Take a Bow (Madonna song)

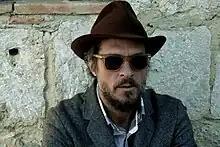
Michael Haussman directed the video.

The music video for "Take a Bow" was directed by Michael Haussman and is a lavish period-style piece, filmed November 3–8, 1994, in Ronda and in the bullring of Antequera, Spain. In the video, Madonna wore a fitted, classic suit by British fashion designer John Galliano. The costumes worn by Madonna in the video were created by stylist Lori Goldstein, who received the VH1 Fashion and Media Award for best styling. Other designers who provided clothing included Donatella Versace and a then-unknown Christian Louboutin. Madonna had a 1940s style on her, with tight corset, silk dresses and a black-veiled hat. The plot of the video was set in the 1940s, depicting Madonna as a neglected lover of a bullfighter, played by real-life Spanish actor and bullfighter Emilio Muñoz. Madonna's character yearns for the bullfighter's presence, with erotic heartbreak. In an interview with MTV's Kurt Loder on the set of the music video, Madonna said that when she was initially writing "Take a Bow" the inspiration for the song was an actor, but she wanted the male character in the video to be a matador instead because she wanted the video to be about an "obsessive, tragic love story that doesn't work out in the end" and a matador would be more visually effective in expressing the emotion of the song.